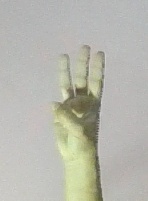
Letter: thaa